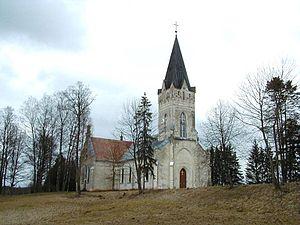
Jaunpiebalga est une localité en Lettonie située sur les rives du fleuve Gauja. Avec d'autres communes elle fait partie du Jaunpiebalgas novads et du Jaunpiebalgas pagasts dont elle est le centre administratif.